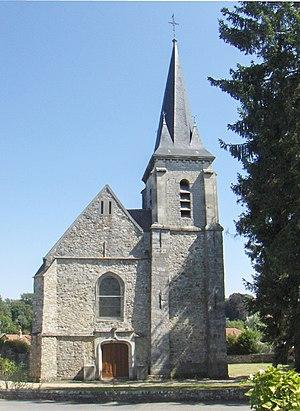
église Saint-Barthélémy de Mortefontaine, Oise.
Mortefontaine est une commune française située dans le département de l'Oise, en région Hauts-de-France.